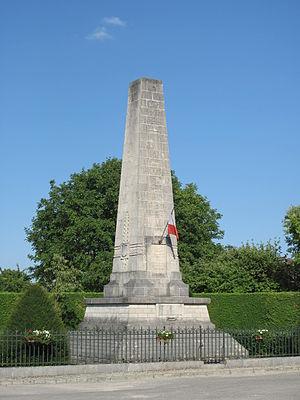
Monument de la bataille de la Rothière (1/2/1814), Aube.